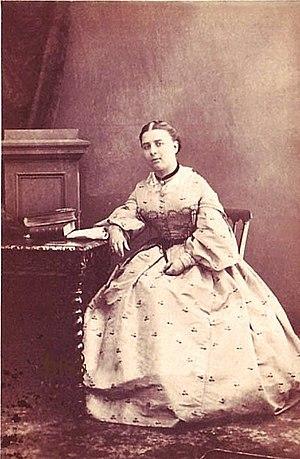
Maria Teresa Violante Piccolomini Clementini, connue comme Marietta Piccolomini, est une soprano italienne du XIXᵉ siècle.
Camille Silvy est un photographe français qui fut essentiellement actif en Grande-Bretagne.